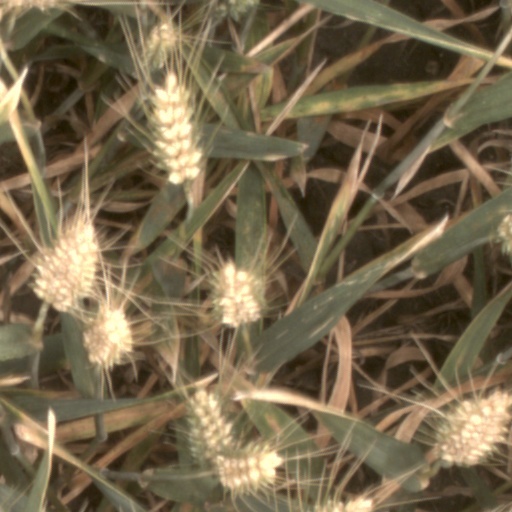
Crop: wheat